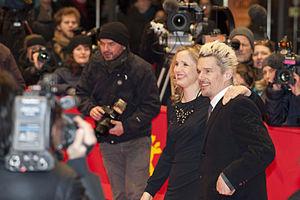
Before Midnight est un film américain réalisé par Richard Linklater et sorti en 2013. Il s'agit de la suite de Before Sunrise et de Before Sunset. Comme les deux films précédents, celui-ci est écrit par le réalisateur et les deux acteurs principaux Julie Delpy et Ethan Hawke.